Preah Khan

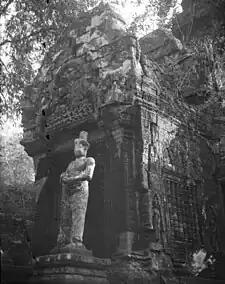
One Gigantic Guardian Dvarapala at the West Entrance to the Interior Galleries, photo taken in 1942.

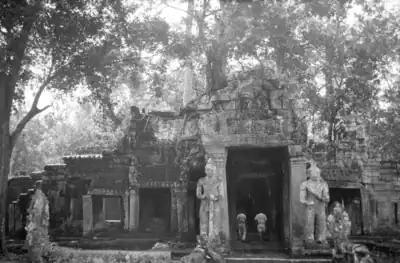
Two Gigantic Guardian Dvarapalas with heads intact, at West Gopura, photo taken in 1942.

Preah Khan experienced a slow decline because the Khmer royalty stopped supporting it around the 15th century. As support from the royal family dwindled, it became difficult to maintain and use the complex. Despite this decline, certain sections of the site continued to be used for religious or cultural activities.